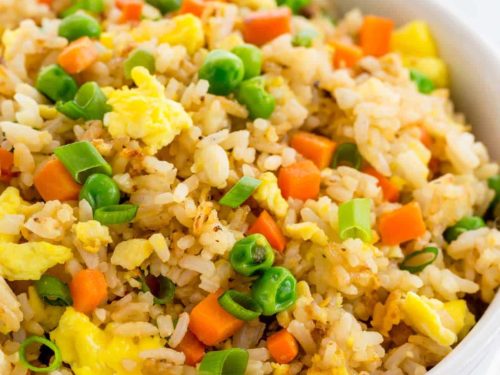
Dish: fried_rice